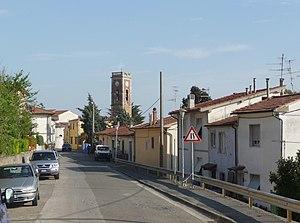
Gabbro est une frazione de la commune de Rosignano Marittimo, province de Livourne. Au moment du recensement de 2011, sa population était de 898 habitants.